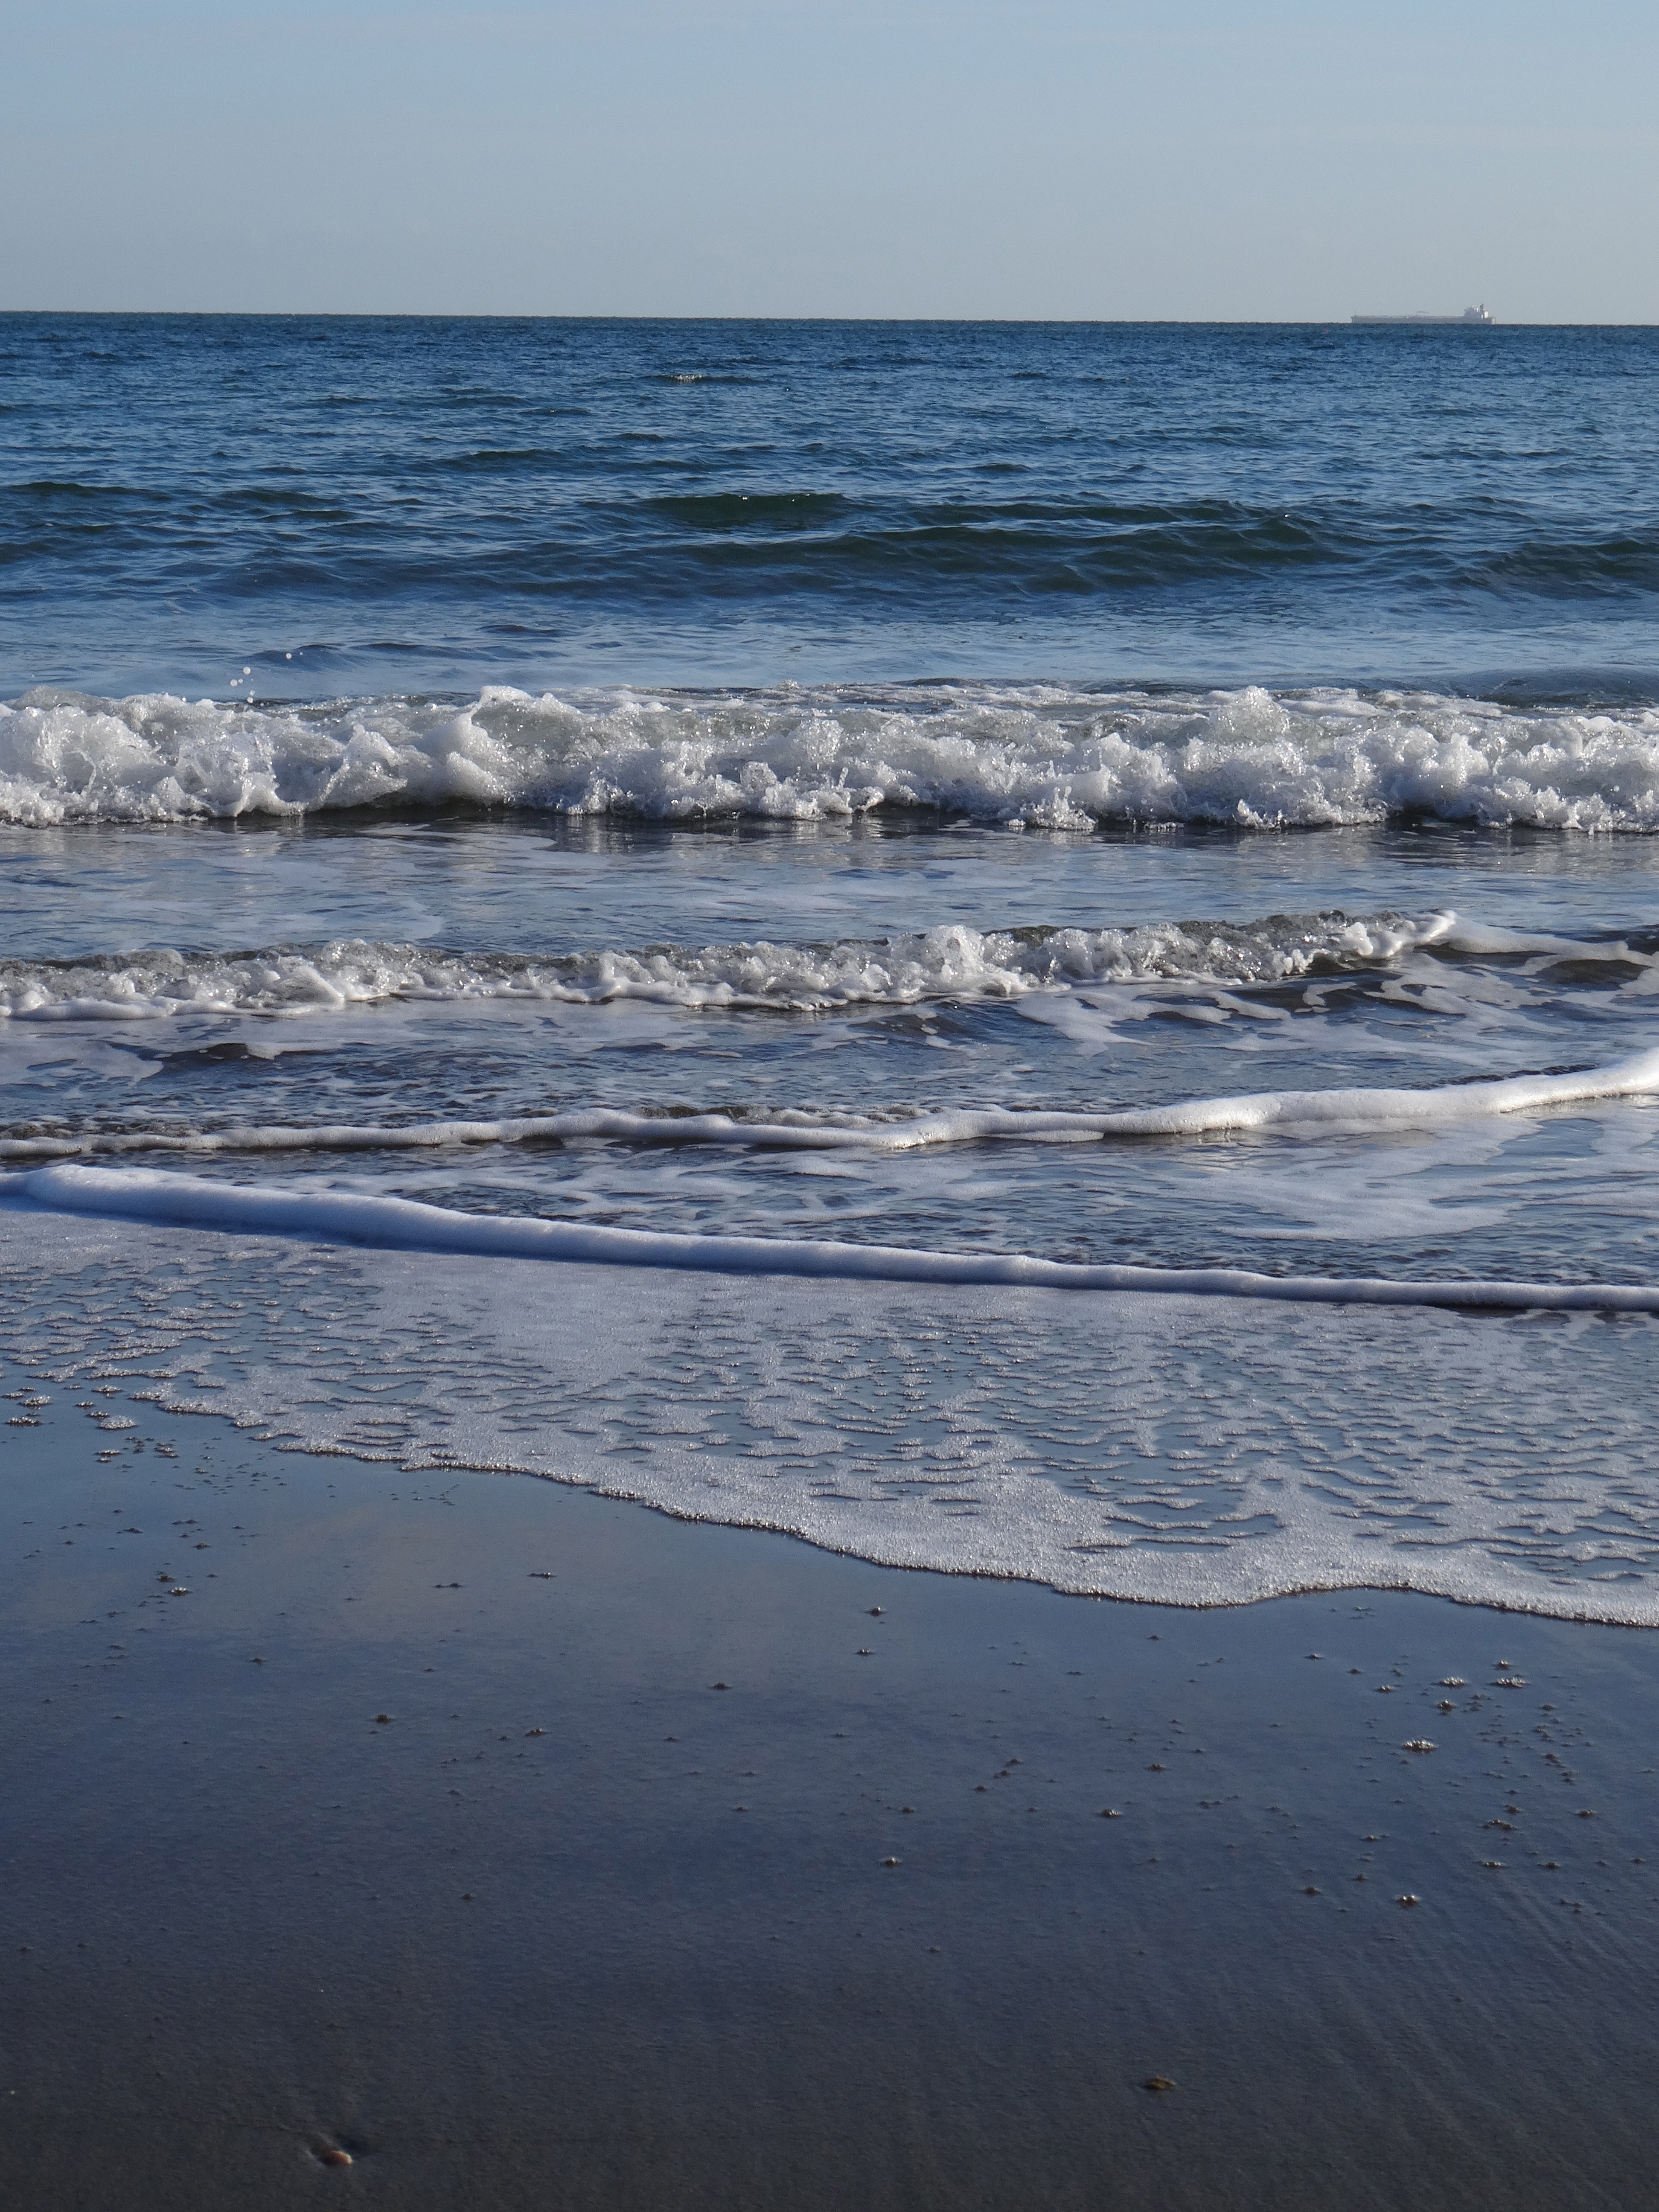
beach, sea, coast, water, sand, ocean, horizon, shore, wave, foam, body of water, waves, ripples, small waves, mudflat, wind wave, delicate foam